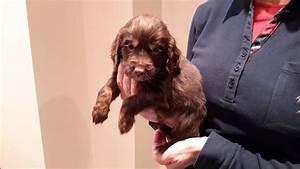
dog